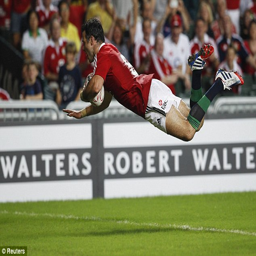
taking a dive : musician bursts clear to score his second try of the game